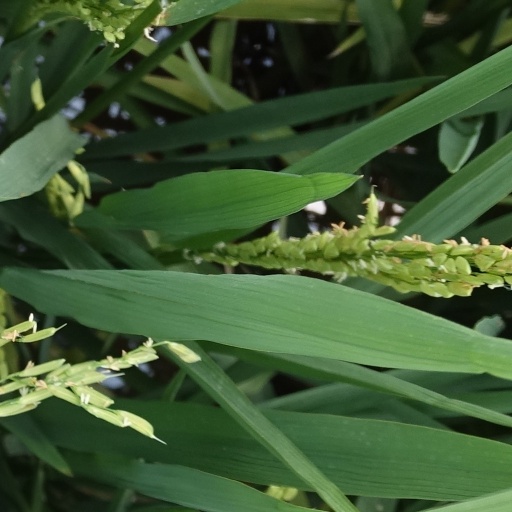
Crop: rice